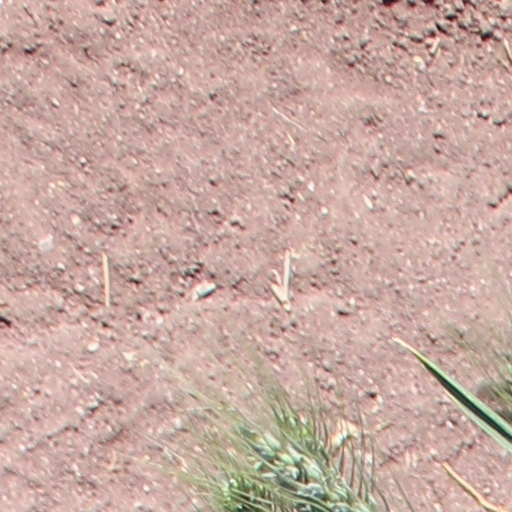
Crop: wheat